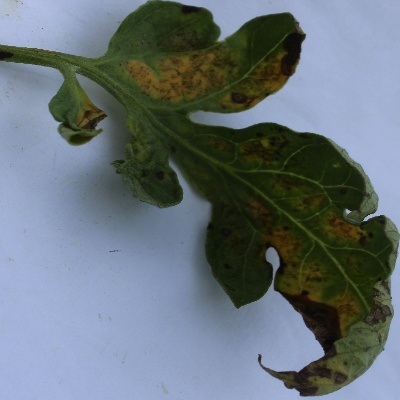
Crop: Tomato
Condition: leaf curl